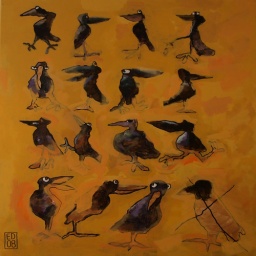
birds in black II